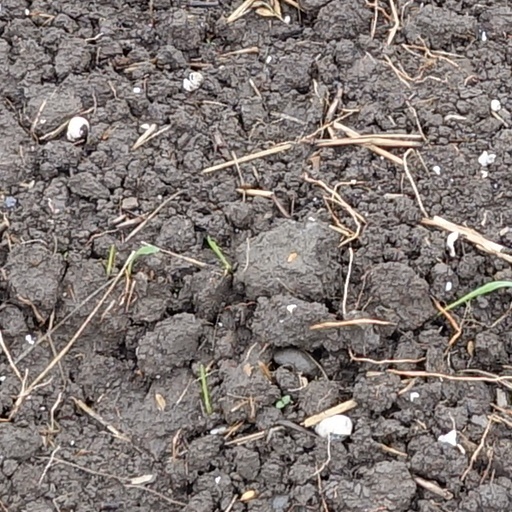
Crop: wheat